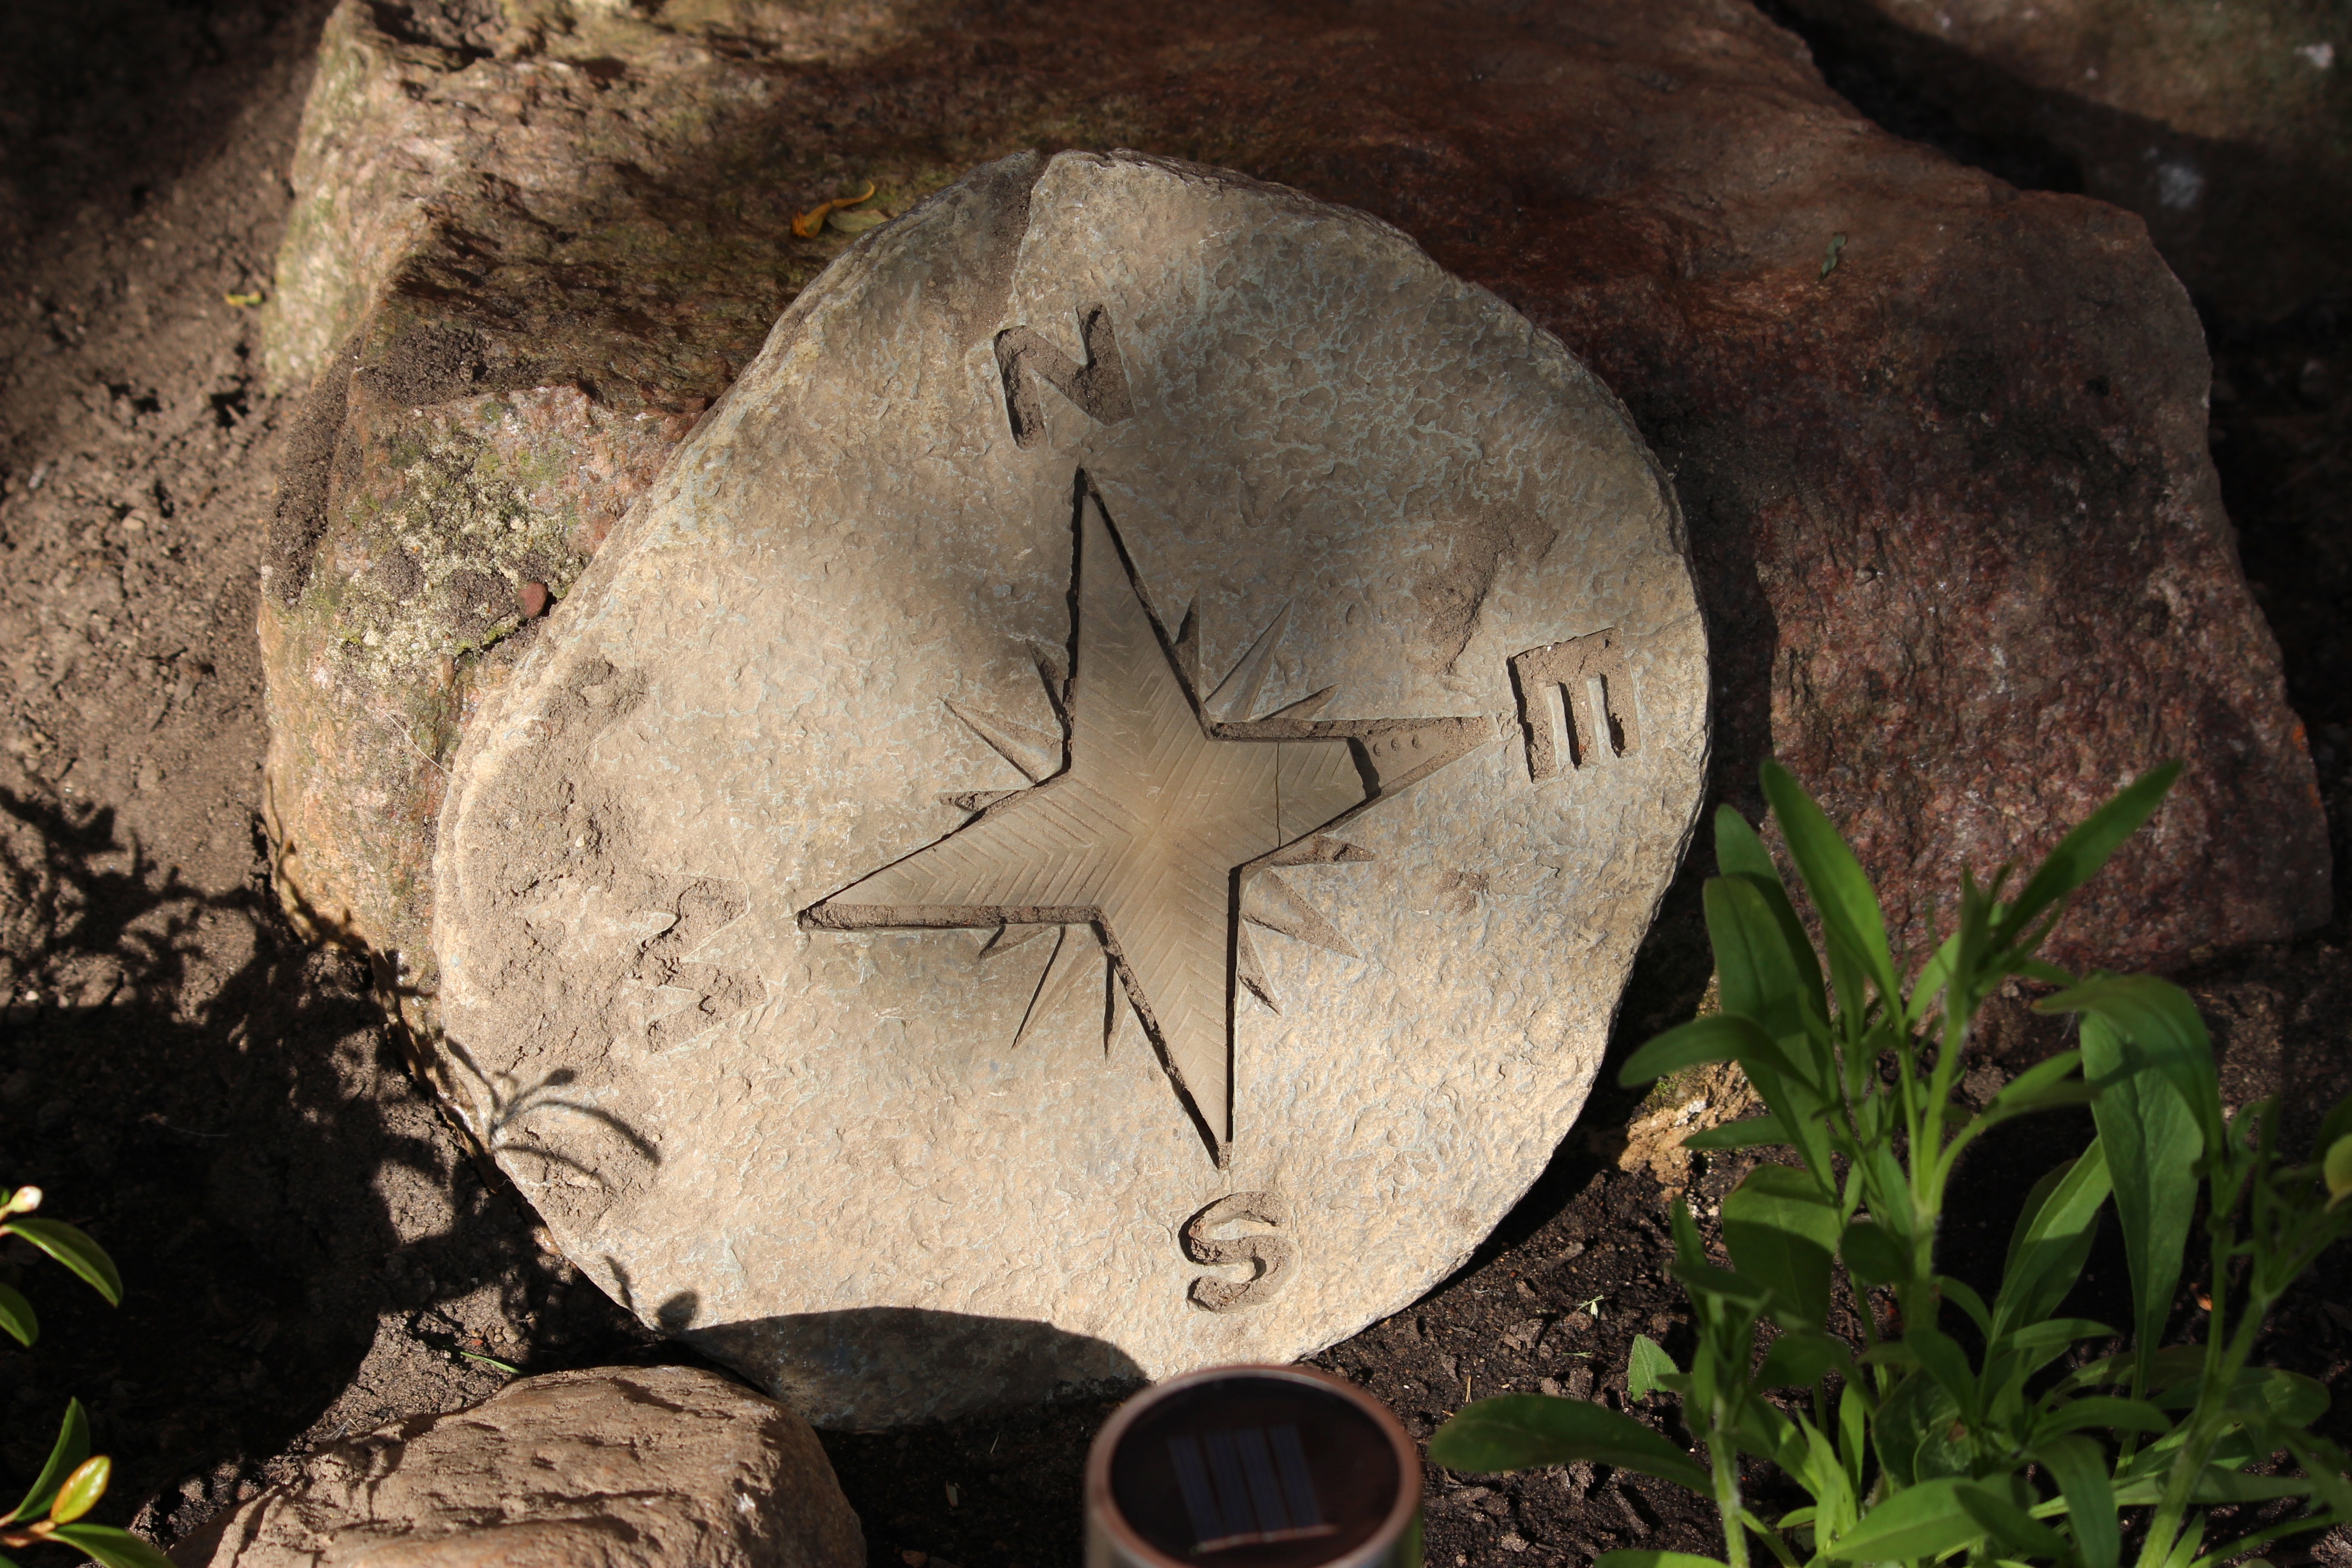
rock, needle, antique, direction, soil, professional, navigate, compass, scale, geography, south, west, north, geology, navigation, directory, success, career, east, windrose, classification, compass point, points of the compass, sextant